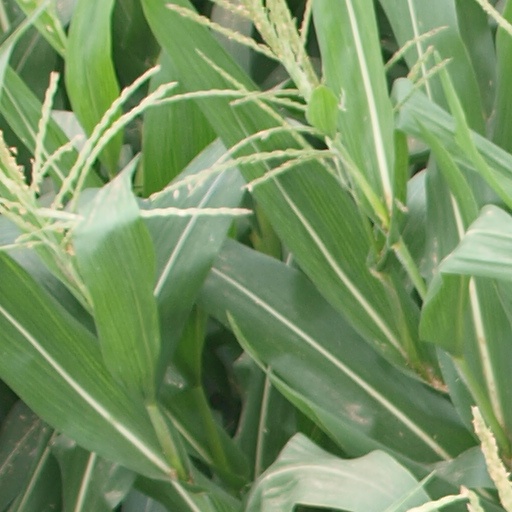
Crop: maize; corn